José María Cruz Novillo

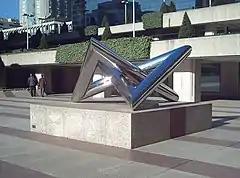
Sculpture for Plaza de Picasso, Madrid (1989).

He designed many logos. Among them, that of the newspaper El Mundo, the version of the fist and rose used by the PSOE, radiochain COPE, Spanish post service, Endesa, Banco Pastor, Repsol, Fundación ONCE, Diario 16, Antena 3 Radio, the first logo of Antena 3 TV, El Economista, Renfe railways, Spanish police Cuerpo Nacional de Policía, Tesoro Público. He designed a series of peseta bills. He also co-authored the coat of arms and the flag of the Comunidad de Madrid, with Santiago Amón Hortelano. His studio won the contest for the new institutional identity of the Government of Spain